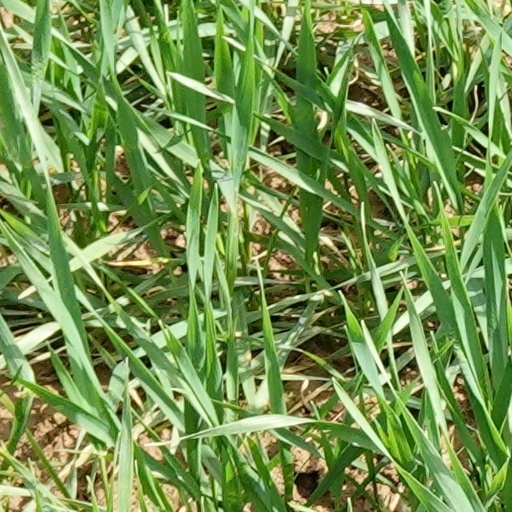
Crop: wheat